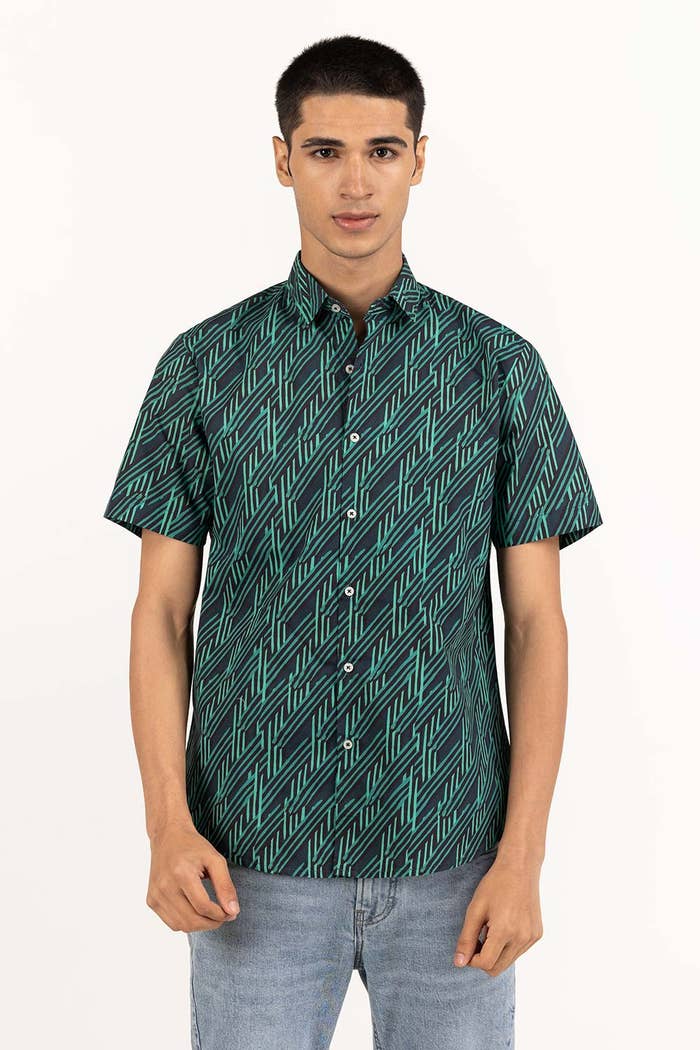
green regular fit tee